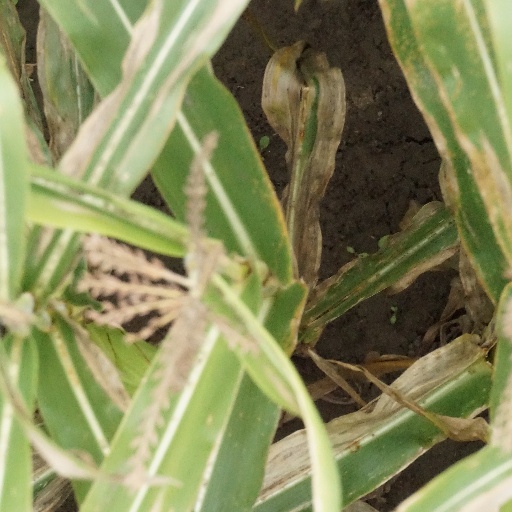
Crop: maize; corn